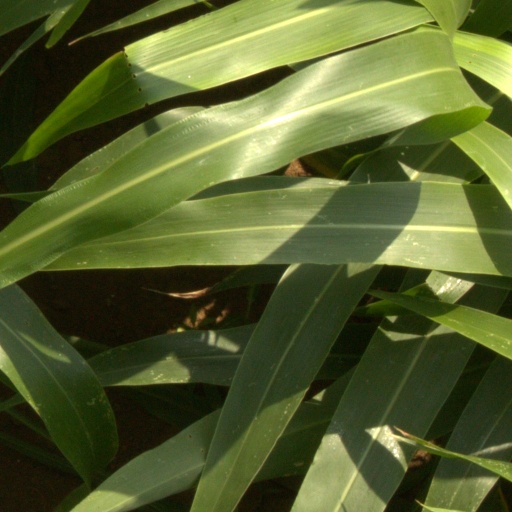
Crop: sorghum